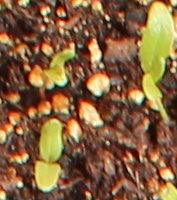
Label: Sugar beet